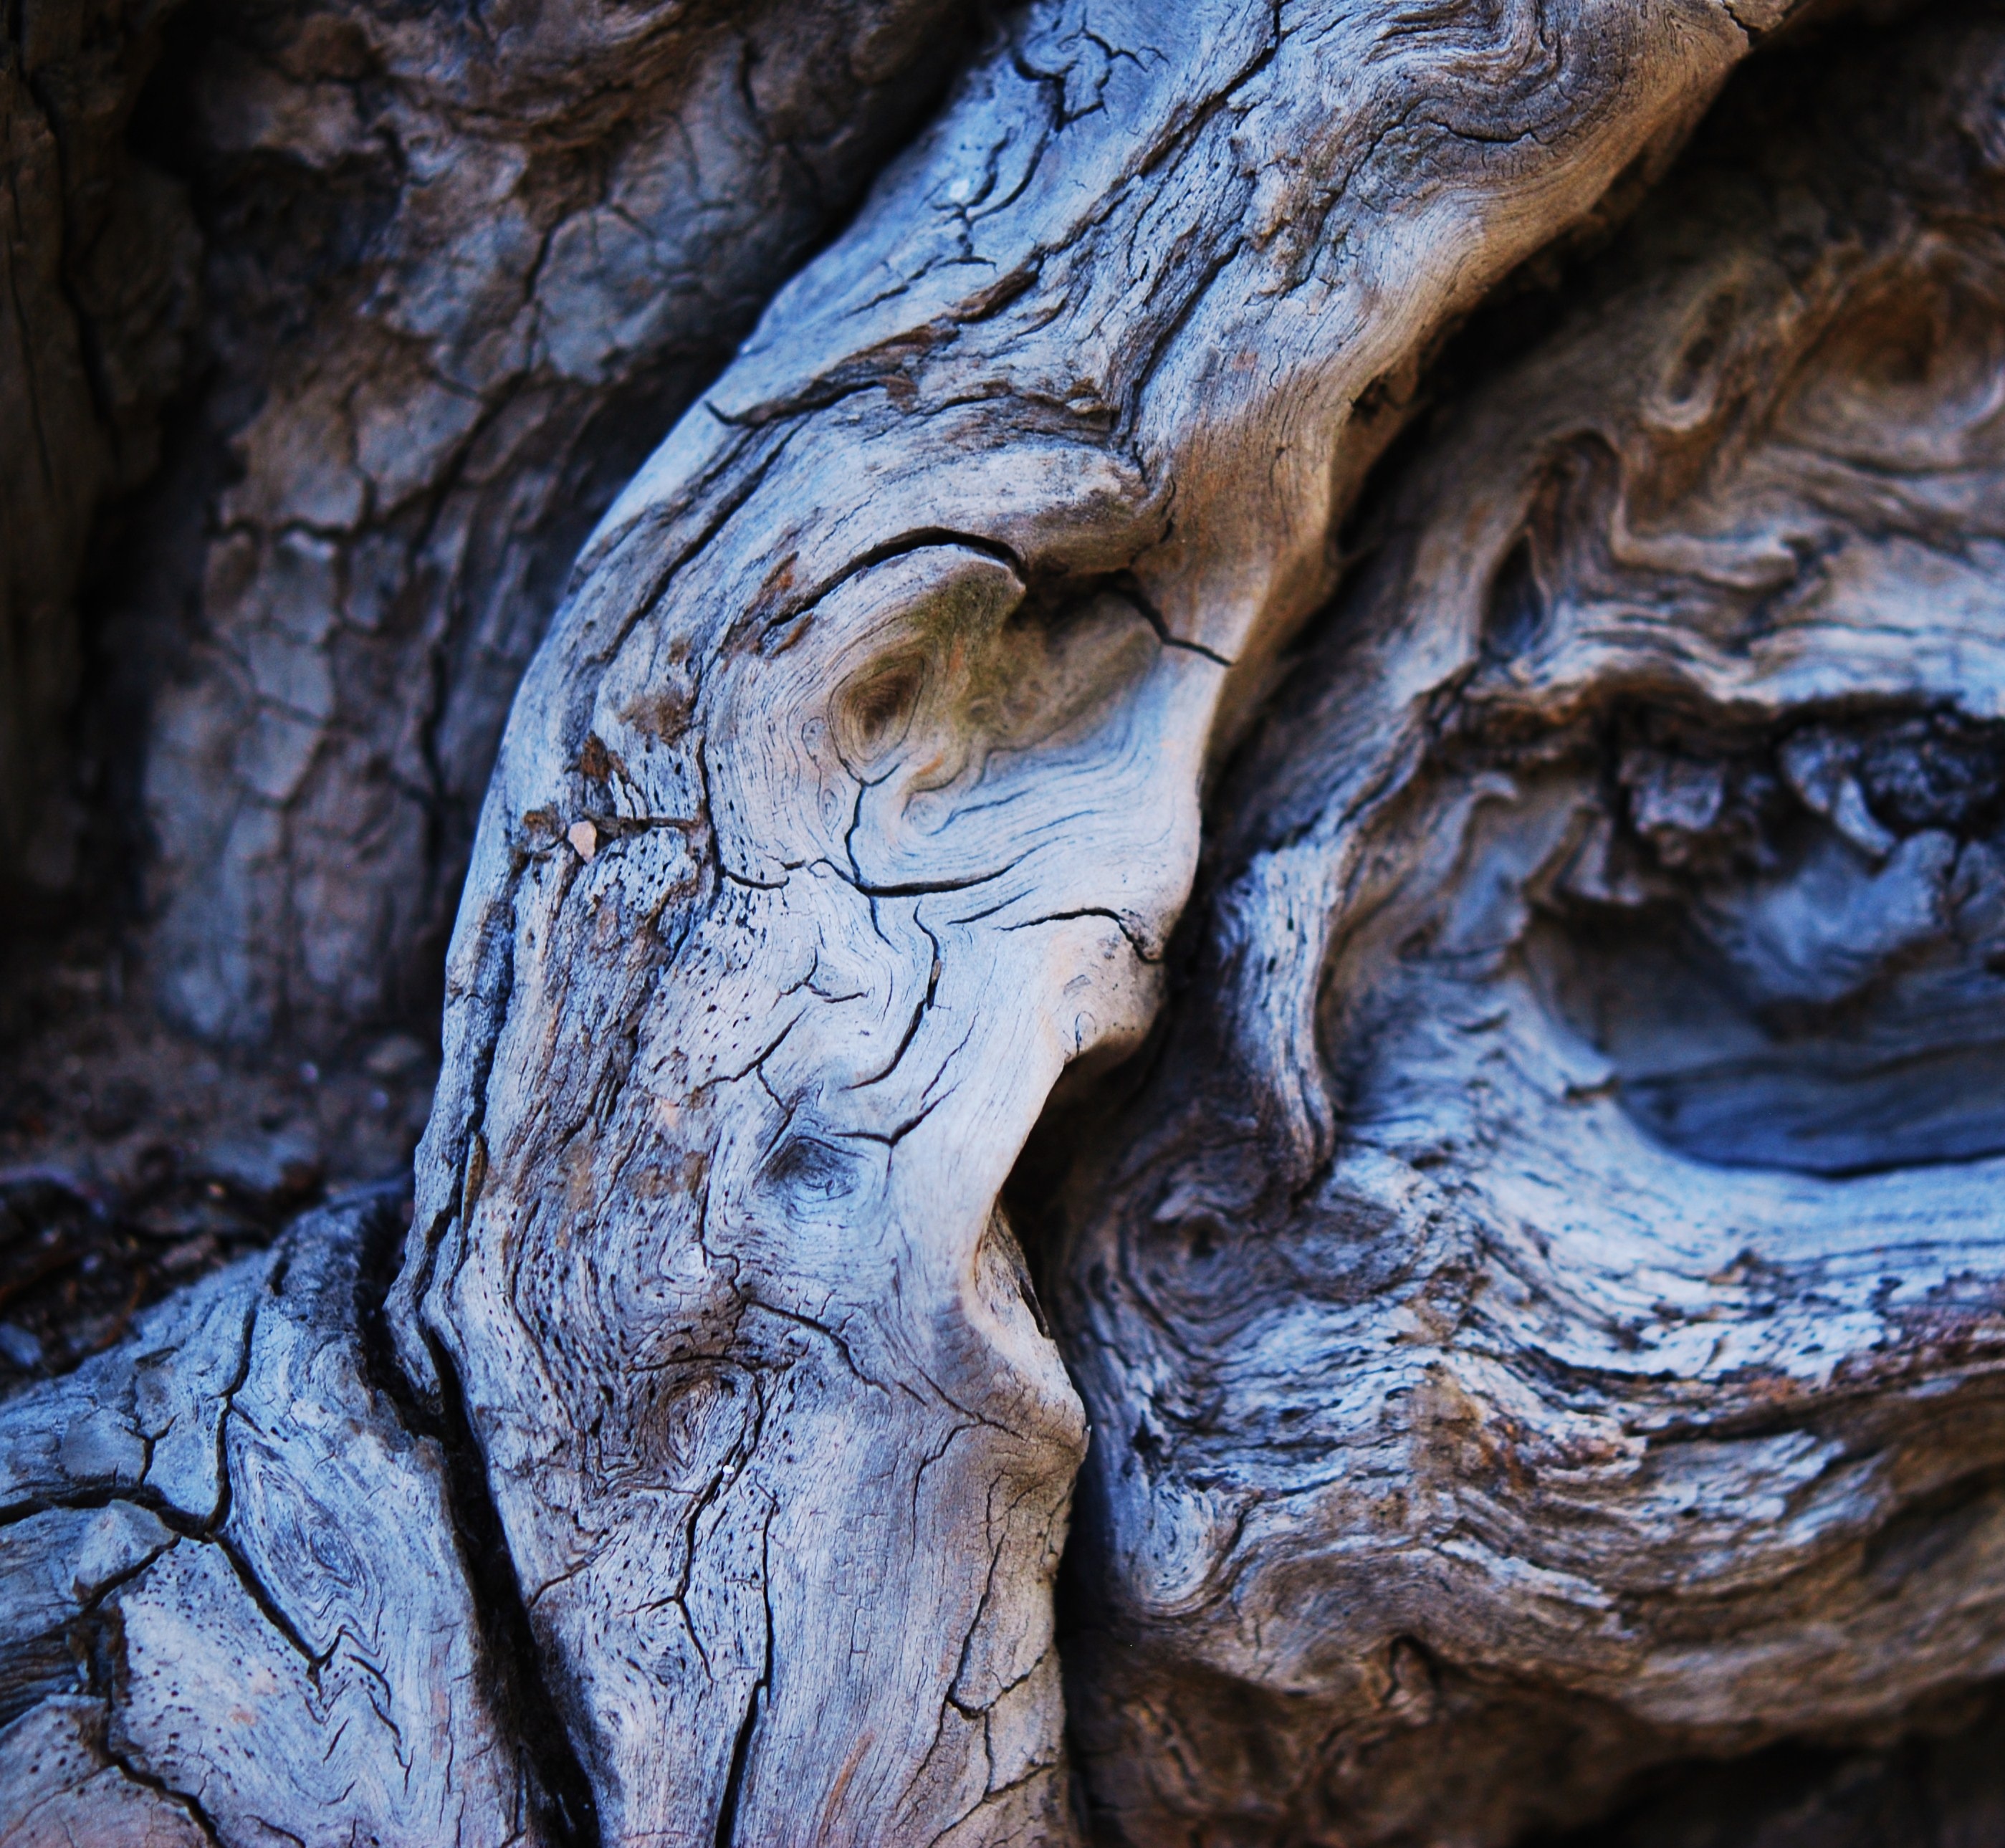
tree, nature, rock, branch, plant, wood, leaf, desert, trunk, old, formation, dead tree, close up, geology, drought, dry wood, woody plant, faces in wood